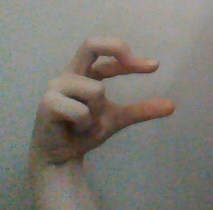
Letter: thal